The Time in Between

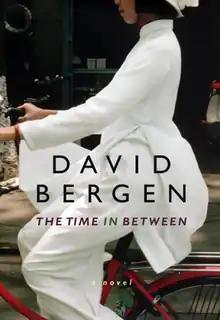

The Time in Between is a novel by Canadian author David Bergen. It deals with a man, who mysteriously returns to Vietnam, where he had been a soldier earlier in his life, followed by his children, who also go to Vietnam to search for him. The novel was the recipient of the Scotiabank Giller Prize and the McNally Robinson Book of the Year Award in 2005.